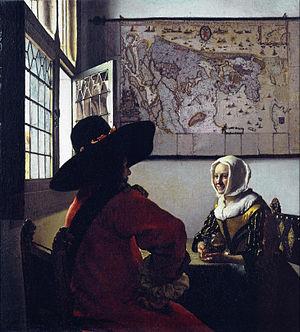
La Femme en bleu lisant une lettre est un tableau de Johannes Vermeer réalisé vers 1662-1665. Cette huile sur toile de 46,5 cm par 39 cm est aujourd'hui conservée au Rijksmuseum, à Amsterdam.